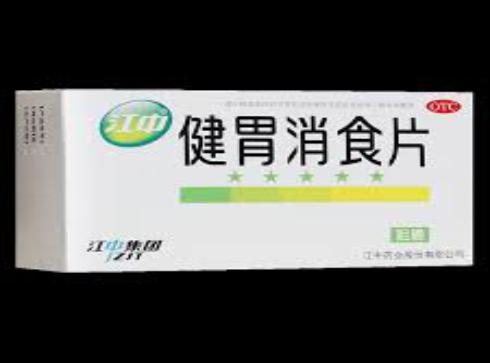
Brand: jiang zhong
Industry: Medical